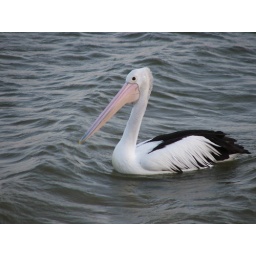
Pelican sitting in water at caloundra. Qld.